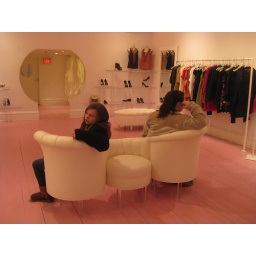
girls in pink